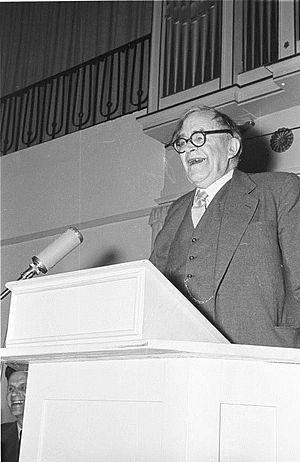
Le protestantisme est l'une des principales branches du christianisme avec le catholicisme et l'orthodoxie. Entendu largement, le protestantisme est l'ensemble des églises qui sont issues de la Réforme, selon Le Petit Larousse. Selon cette perspective, le protestantisme englobe des mouvements variés, tels les luthériens, presbytériens, réformés, méthodistes, évangéliques. En 2011, l'ensemble de ces Églises regroupent environ 37 % des chrétiens, soit 800 millions de protestants.